Ben Aknoun

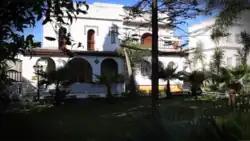
American International School of Algiers' villa in Ben Aknoun in 2016.

The presence of a large diplomatic community in Ben Aknoun prompted the creation of international educational institutions. The American International School of Algiers provides an academic program for English-speaking students from kindergarten to the seventh grade, taught by U.S. educators. A French school, Lycée International Alexandre-Dumas d'Alger, has also its campus set in the city, serving French-speaking students from primary school to senior high school.